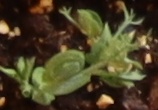
Label: Field Pea